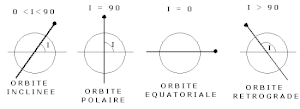
une orbite inclinée,polaire,équatoriale et rétrograde en partant de la gauche
Une orbite équatoriale est une orbite au niveau de l'équateur.